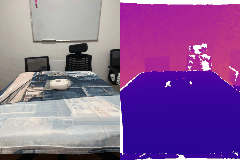
Label: cake